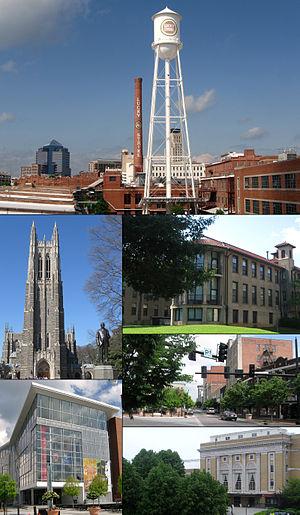
Durham est une ville de Caroline du Nord située au nord-ouest de Raleigh, la capitale de l'État. Durham fait partie avec les villes de Raleigh et Chapel Hill du Research Triangle Park. Elle partage également son aéroport avec Raleigh : aéroport international de Raleigh-Durham.